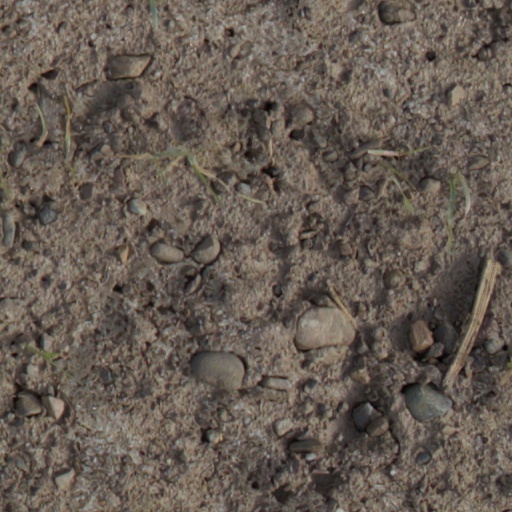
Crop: wheat